Thomas Gann

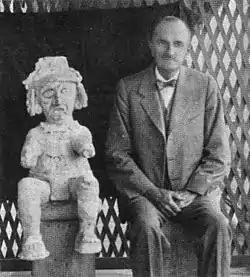
Gann with stucco idol he found at Tulum in the 1920s (now kept in the British Museum)

Thomas William Francis Gann (13 May 1867 – 24 February 1938) was a medical doctor by profession, but is best remembered for his work as an amateur archaeologist exploring ruins of the Maya civilization.